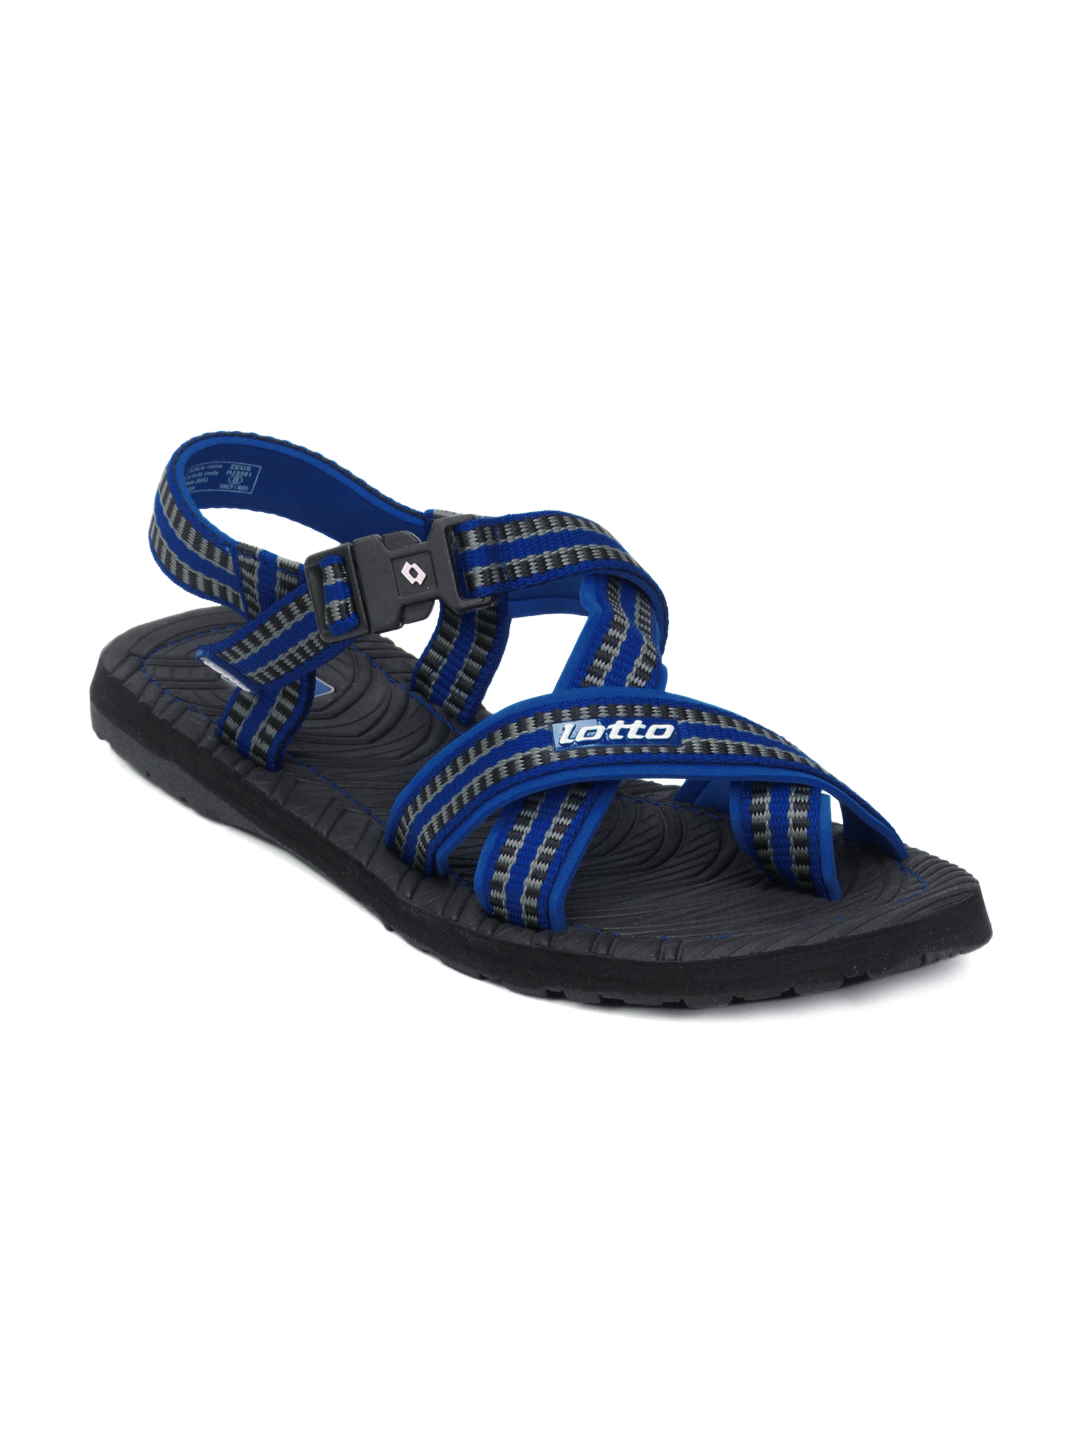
Lotto Men Black Zeus Sandals
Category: Footwear / Sandal / Sandals
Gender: Men
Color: Black
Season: Summer 2012
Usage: Casual